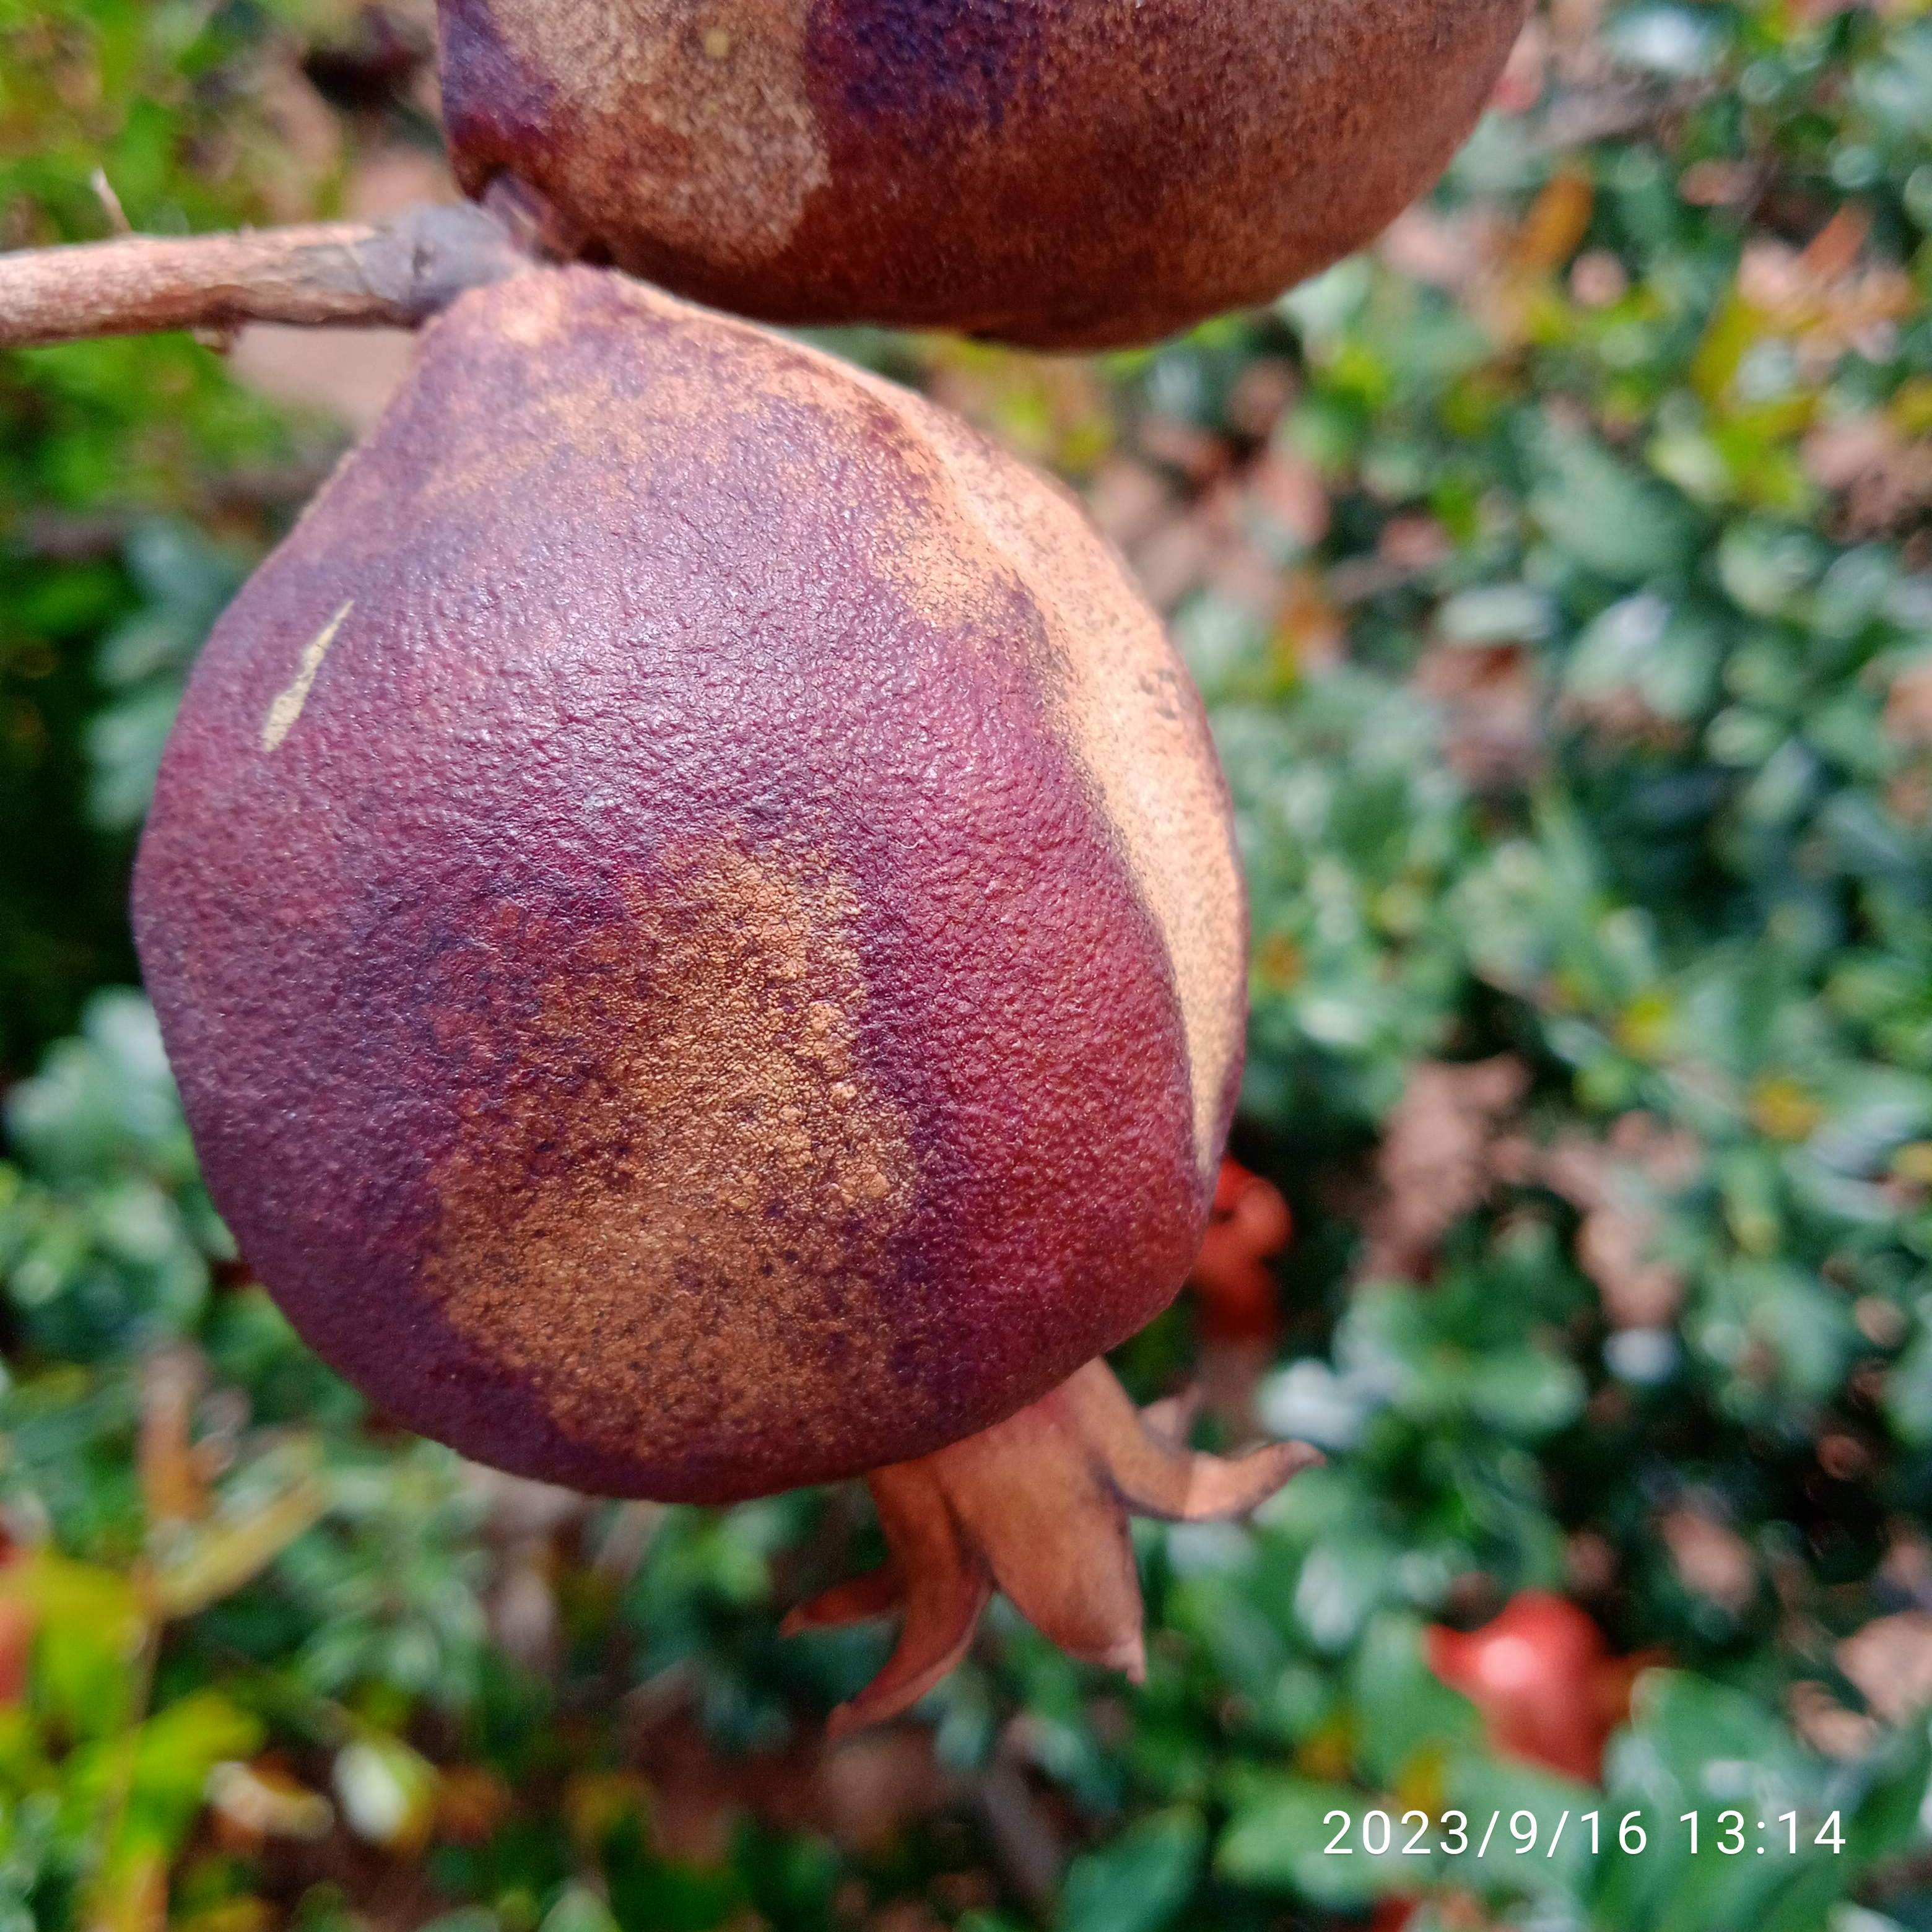
Label: Alternaria